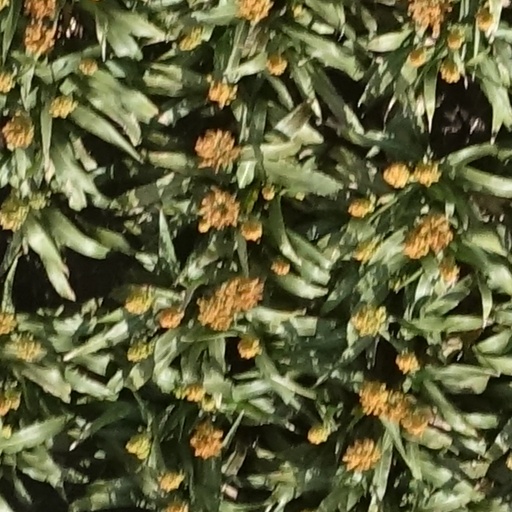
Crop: sorghum